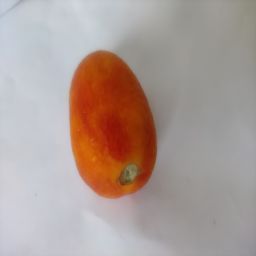
Crop: Tomato
Quality: Old